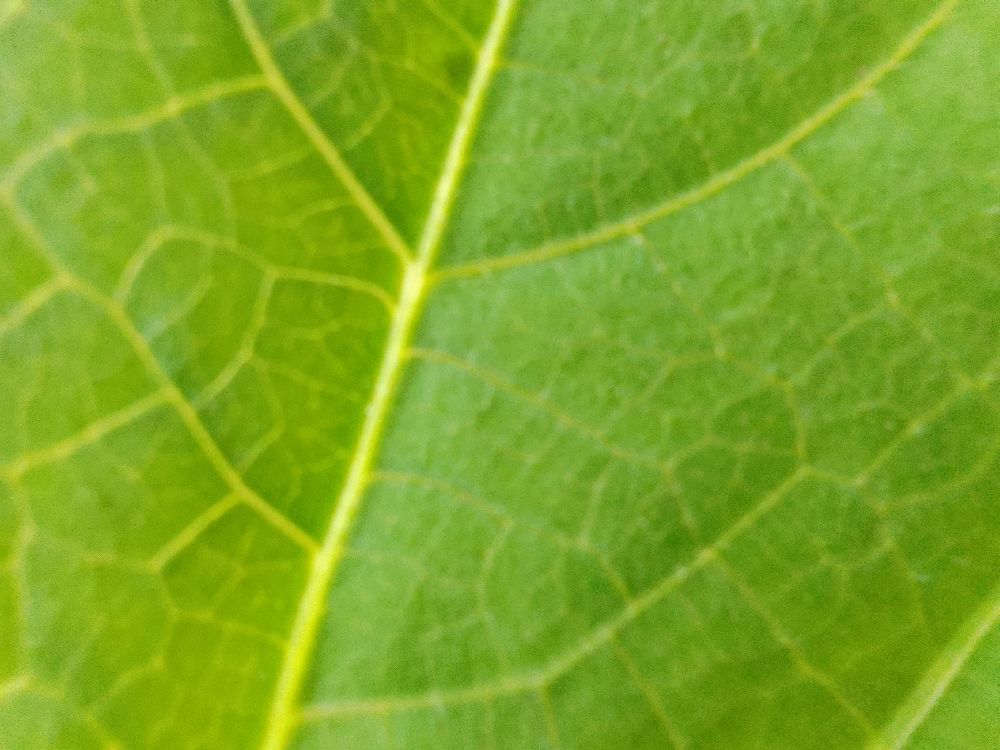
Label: healthy